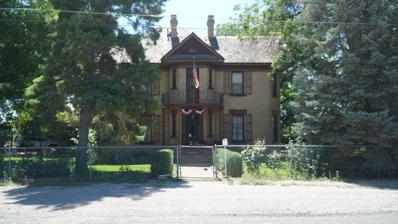
Building: Christian and Sarah Knudsen House
Country: United States of America
Year built: 1909
Historic house in Utah, United States United States historic place Christian and Sarah Knudsen House U.S. National Register of Historic Places Show map of Utah Show map of the United States Location 123 S. Center St., Lehi, Utah Coordinates 40°23′14″N 111°50′43″W / 40.38722°N 111.84528°W / 40.38722; -111.84528 Area 0.3 acres (0.12 ha) Built 1909 Architectural style Late Victorian , Classical Revival MPS Lehi, Utah MPS NRHP reference No. 98001458 Added to NRHP December 4, 1998 The Christian and Sarah Knudsen House , at 123 S. Center St. in Lehi, Utah , was built in 1909.  It is a substantial house whose architecture includes Late Victorian and Classical Revival elements.  It is significant as a well-preserved artifact from the boom period in Lehi's development. The house was built by/for Christian Knudsen, a successful stockman who was prominent in his industry and also known in the town for his philanthropy and for his service in the Church of Jesus Christ of Latter-day Saints .  While Knudsen and others made money from cattle, other wealth in Lehi derived from the Utah Sugar Company Factory based there; both industries benefited from the railroad which had first connected Lehi in 1872—the same year that Christian Knudsen, 15 years old, arrived with his family from Norway .  The wealth and connection to the rest of the nation brought awareness of architectural styles, and many elaborate homes were built. Knudsen married Sarah L. Otteson, of Spanish Fork in 1879 and they had 10 children.  His Mormon church service included doing a mission that took him to Norway in 1896, and serving as head teacher in the Sunday school.  According to the National Register nomination, the house was intended to stand until the Millennium .  The Knudsens donated significantly to help build the Stake houses (Mormon administration offices) in Alpine , Lehi, and Provo . The house is also of interest for serving, under the Knudsens, as a "halfway house for Scandinavian travelers on their way to and from Salt Lake City." Much later, during World War II , the house served as a relocation center for four "Japanese" families.  (Note that the Topaz War Relocation Center , one of 10 Japanese-American internment camps was located in rural area only about 110 miles away. )  It was renovated into three apartments to help address Lehi's wartime housing shortage.  Lehi was the location near to Camp Williams , the Geneva Steel Plant , and industry in the Salt Lake Valley. The building was converted back to a single family house in 1964 and a restoration of the house began in 1985. The restored home was listed on the National Register of Historic Places in 1998. References